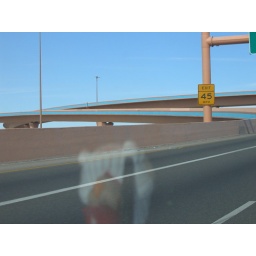
more blue roads in albuquerque